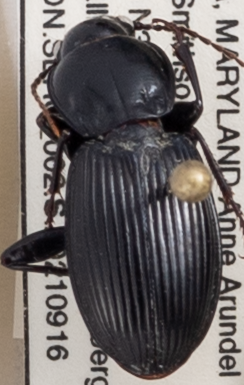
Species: Pterostichus stygicus
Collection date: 2021-09-16
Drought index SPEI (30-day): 0.602
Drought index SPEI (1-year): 0.8
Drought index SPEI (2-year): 1.45